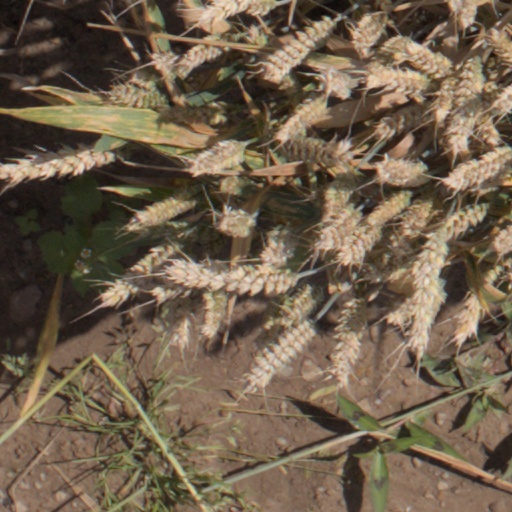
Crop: wheat